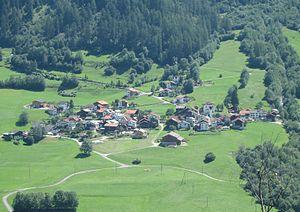
Pignia est une ancienne commune suisse du canton des Grisons. Depuis le 1ᵉʳ janvier 2009, elle appartient à la commune de Andeer